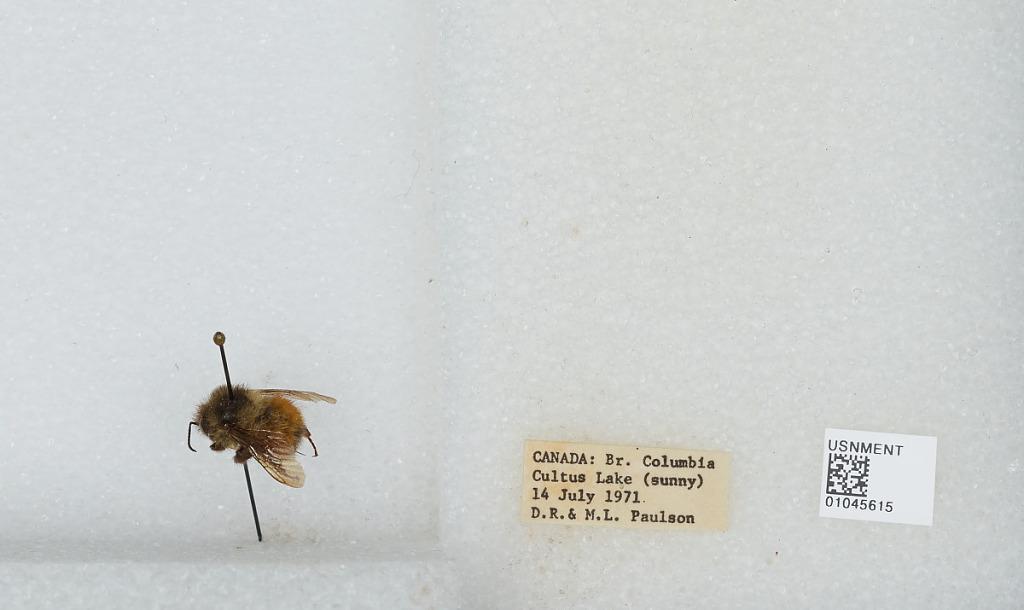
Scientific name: Bombus sp.
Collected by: D. Paulson & M. Paulson
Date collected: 1971-7-14
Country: Canada
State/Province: British Columbia
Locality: Cultus Lake
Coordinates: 50.8583, -121.054